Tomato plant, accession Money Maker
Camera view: vertical (180 deg); turntable rotation: 240 degrees
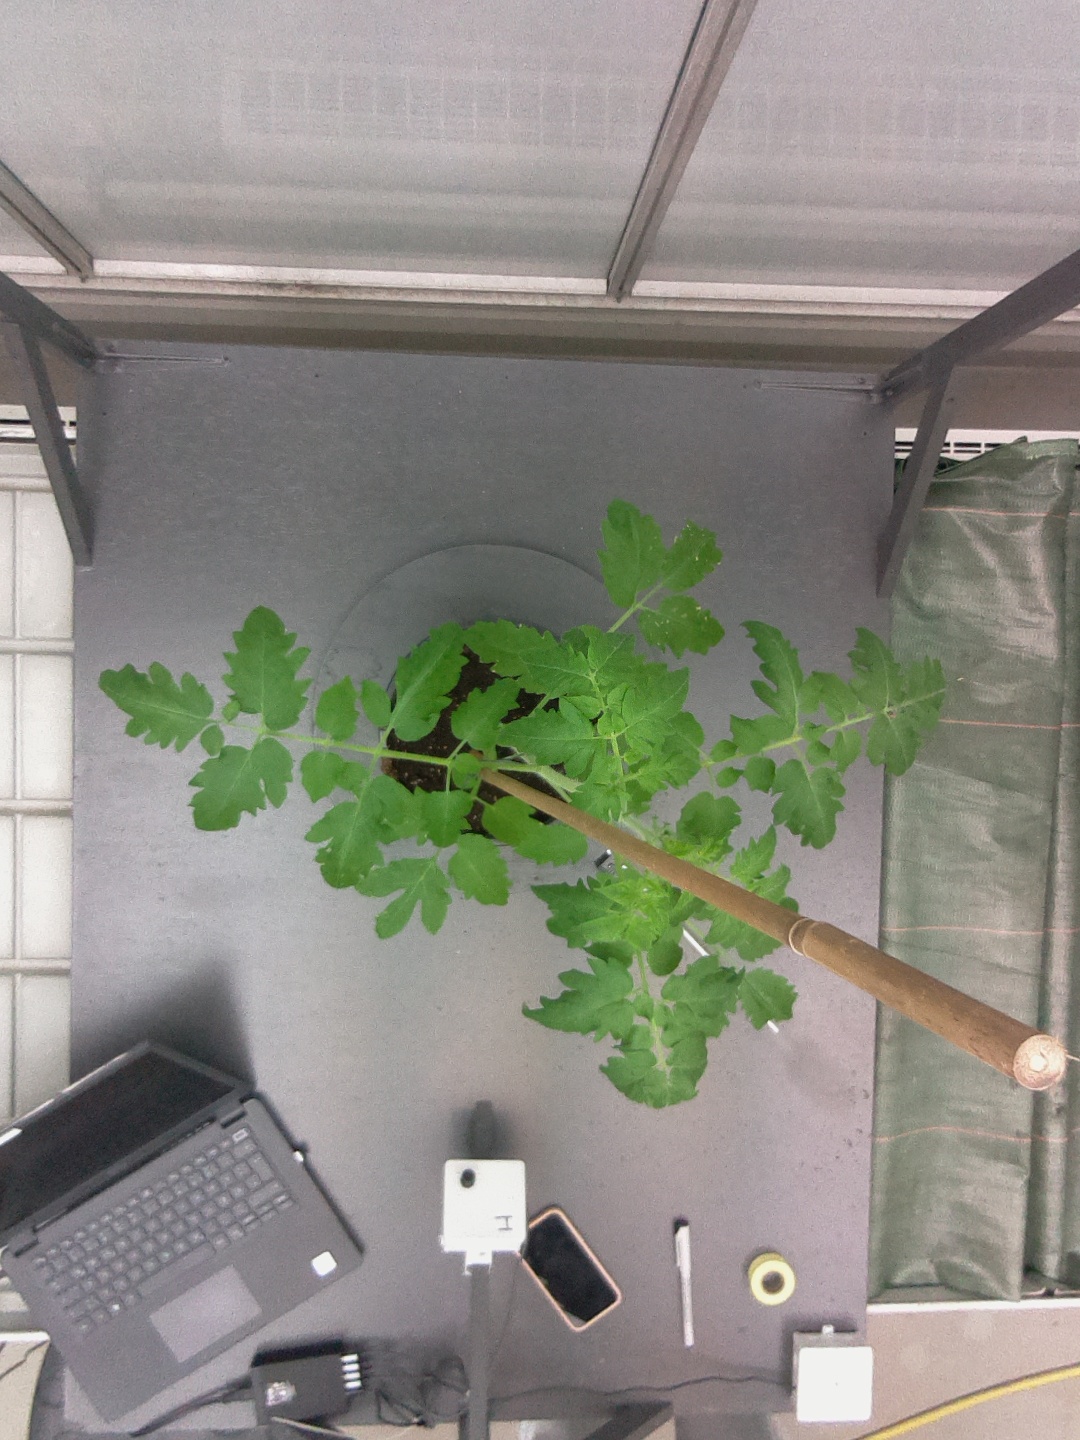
BBCH growth stage 14: 8 of true leaves visible